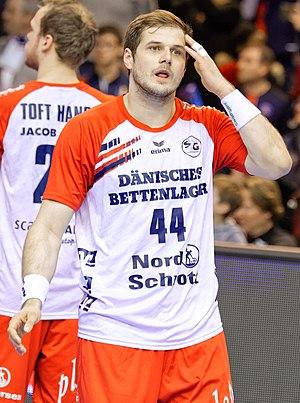
Rencontre de phase de groupe de la Ligue des Champions 2015-16 entre le PSG et SG Flensburg. A la Halle Carpentier (Paris), le 7 mars 2016.